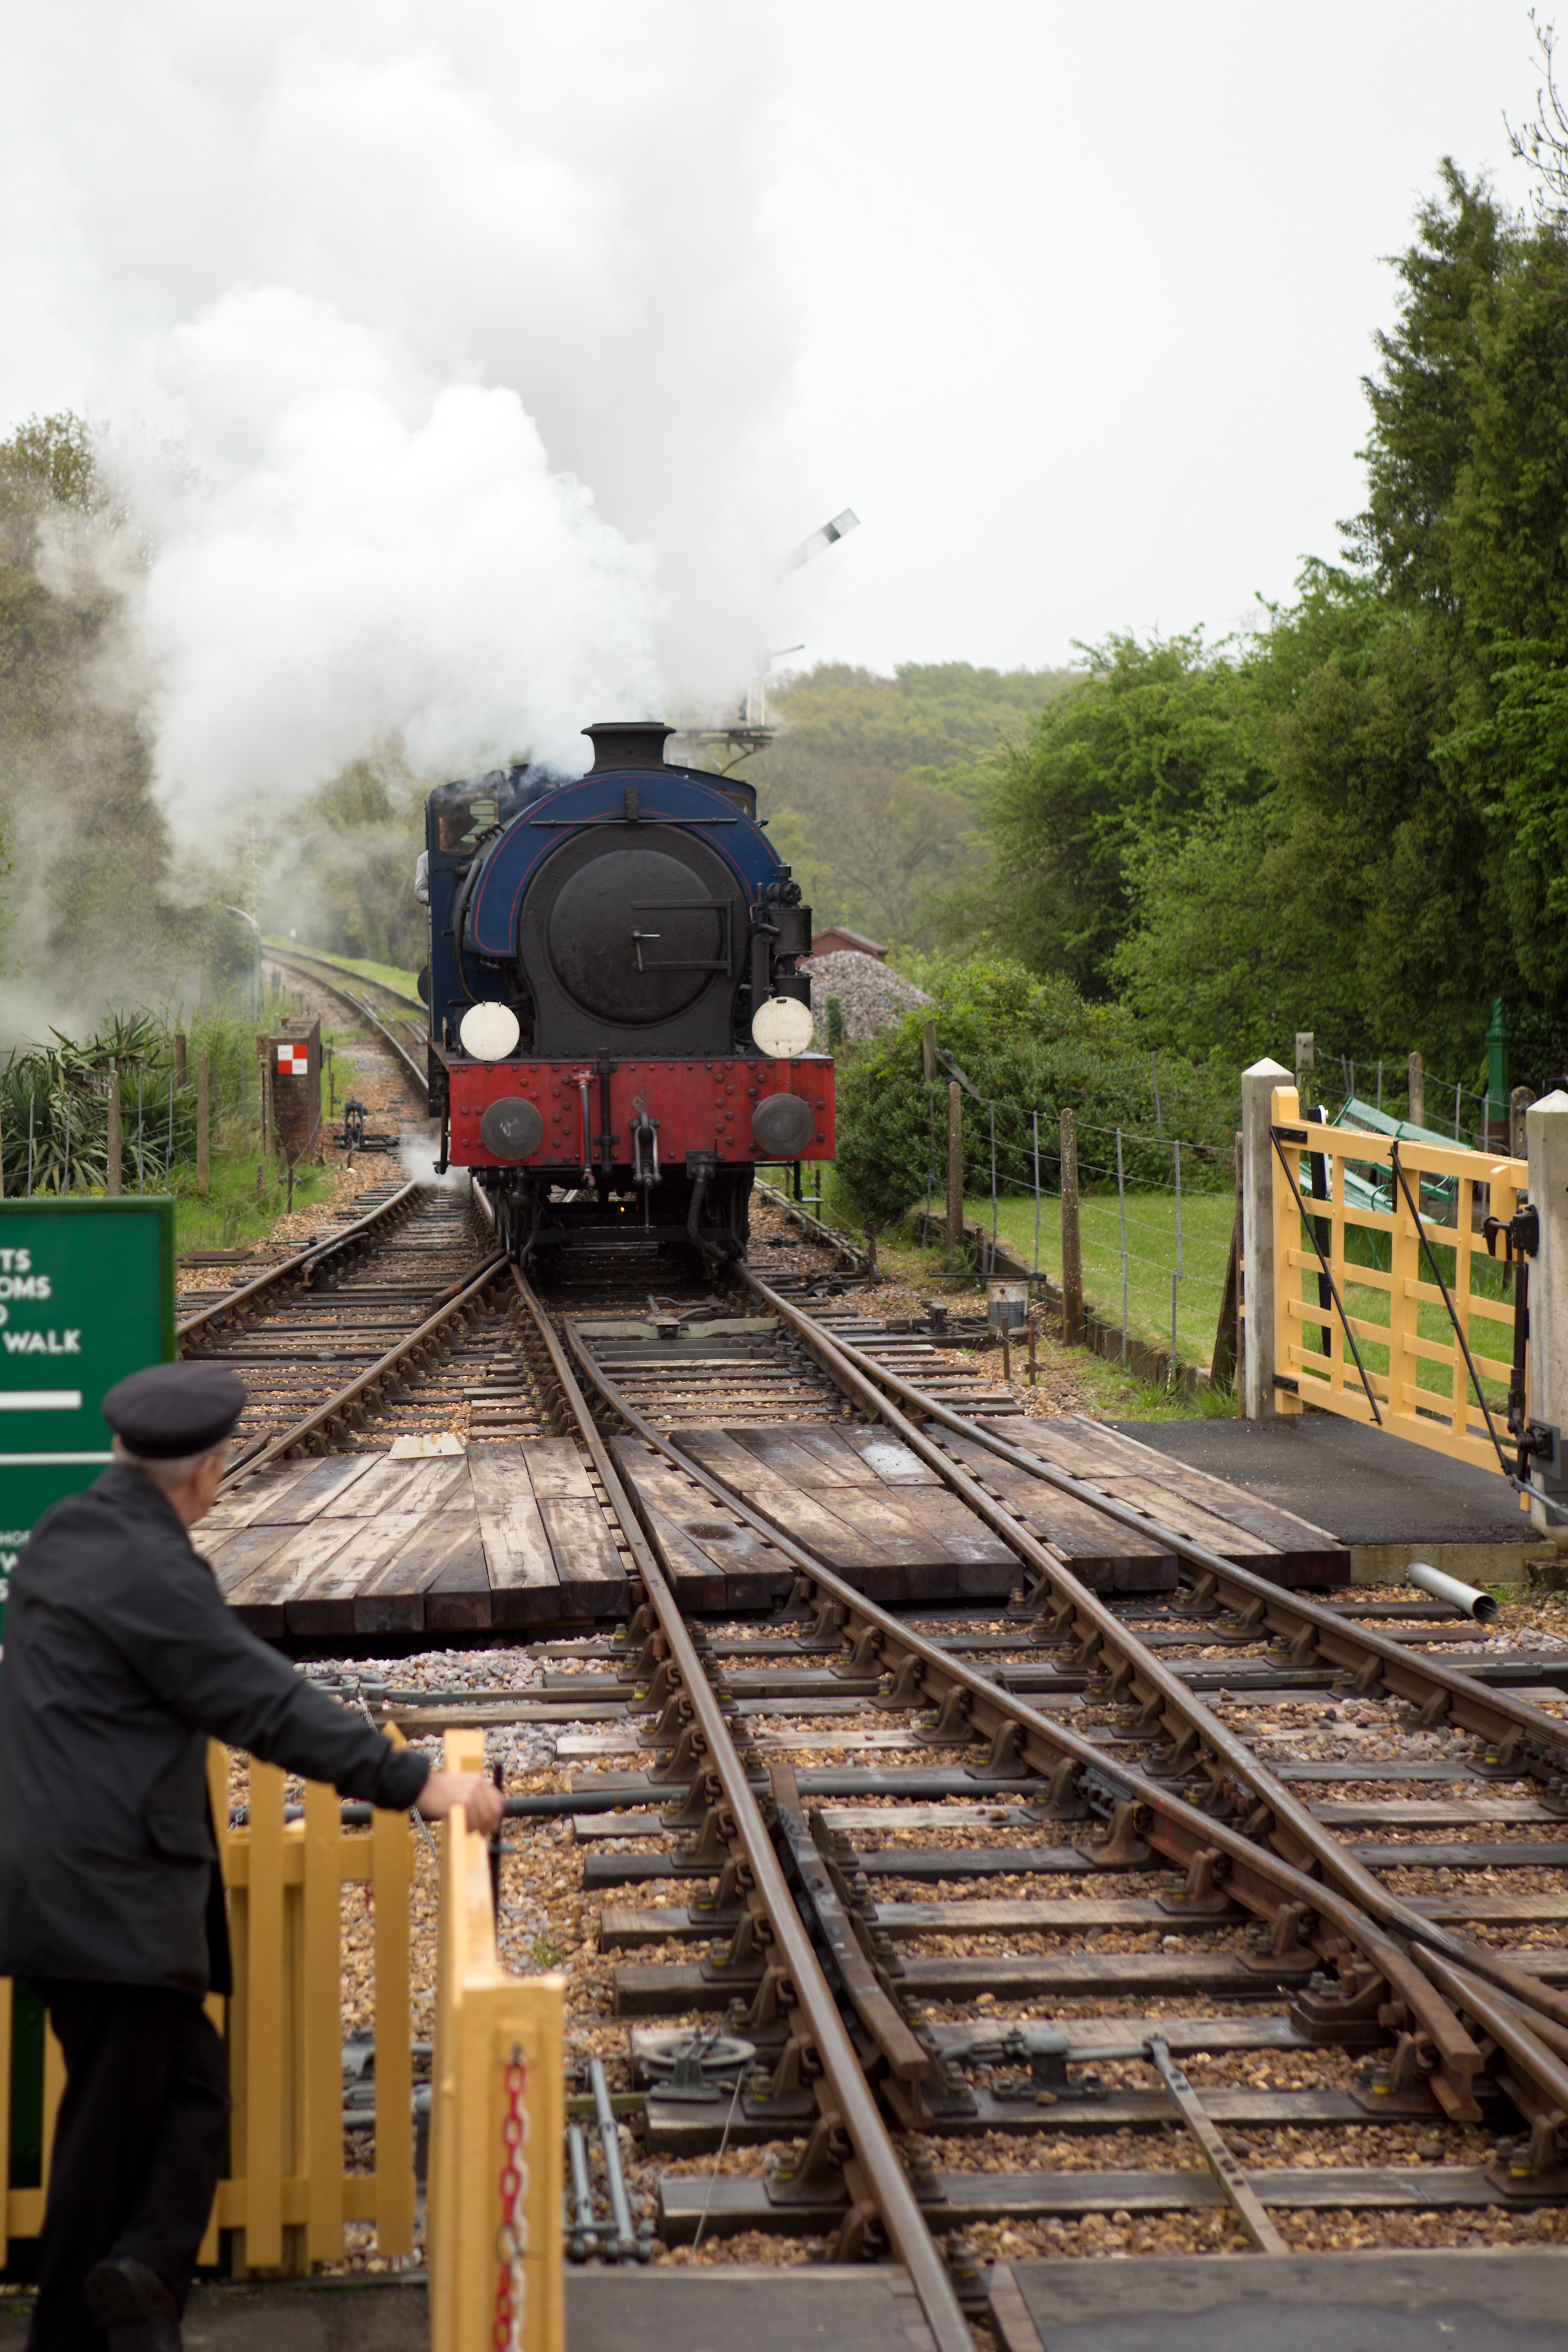
track, railway, steam, train, smoke, transport, vehicle, locomotive, heritage, points, rail transport, level crossing, isle of wight, vapour, rolling stock